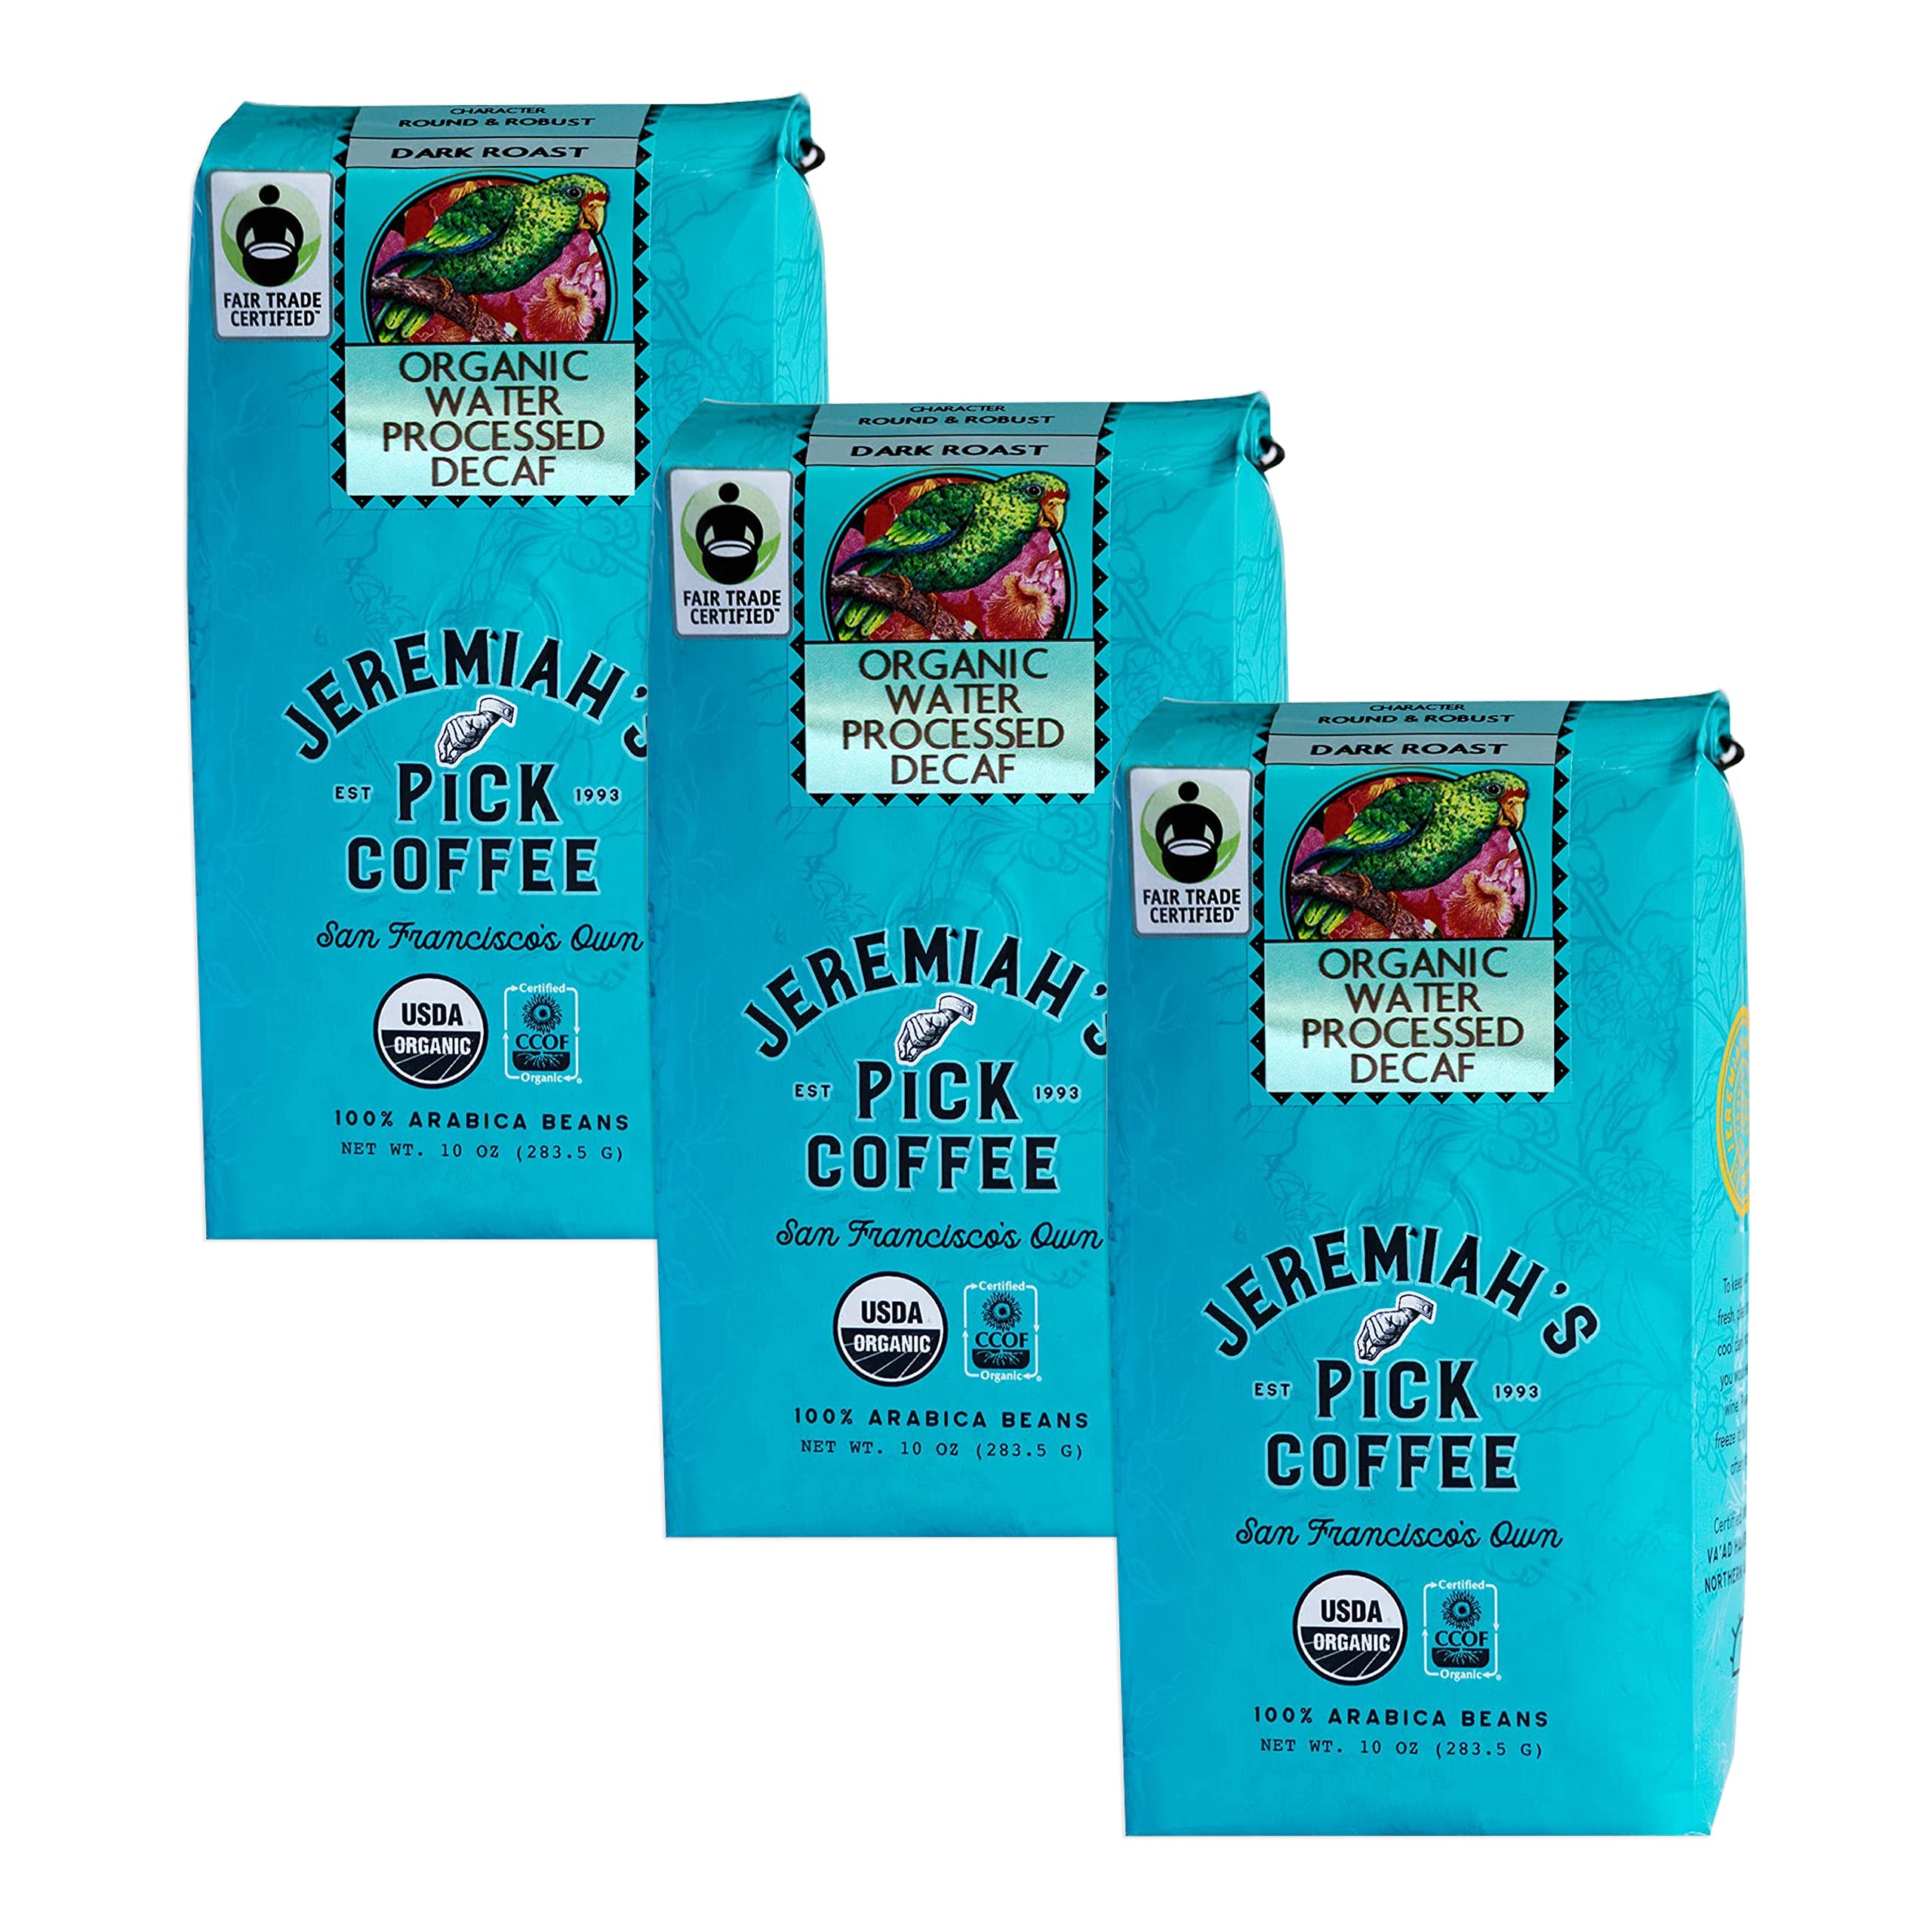
Item Name: Jeremiah's Pick Organic Coffee, Dark Roast, 10 Ounce (Pack of 3)
Bullet Point 1: Pack of three 10-ounce bags (total of 30 ounces)
Bullet Point 2: Ebony-roast ground coffee decaffeinated by chemical-free Swiss Water process
Bullet Point 3: Flavors of caramel and dark chocolate with bittersweet intensity
Bullet Point 4: Ground from 100% arabica beans: more flavorful/aromatic than robusta beans
Bullet Point 5: Roasted and ground in San Francisco, CA
Value: 30.0
Unit: Ounce

Price: 13.12